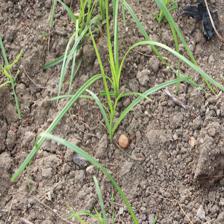
Label: Grass